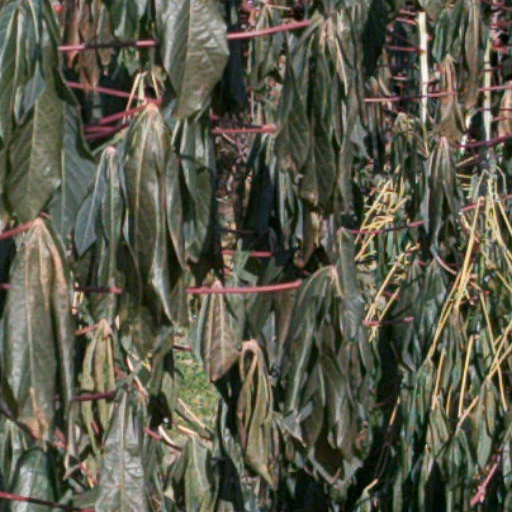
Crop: cassava